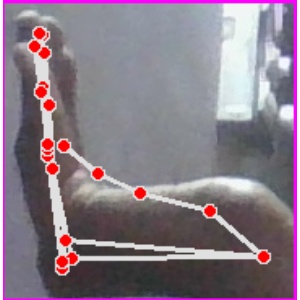
अक्षर: स